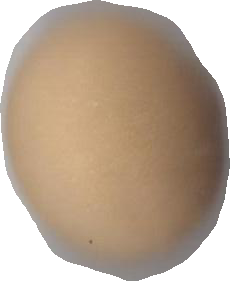
Variety: Grobogan